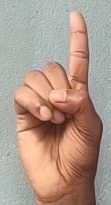
ASL sign: D